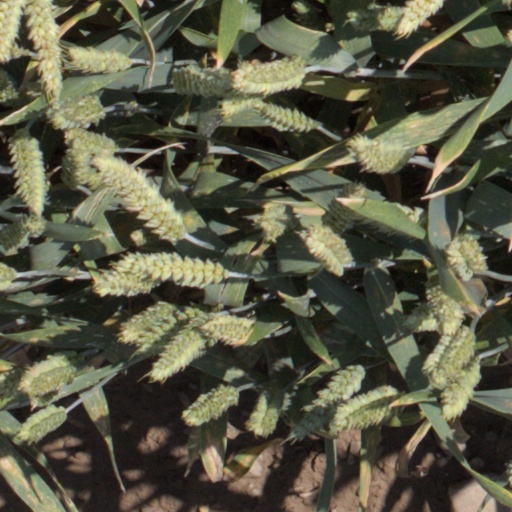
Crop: wheat